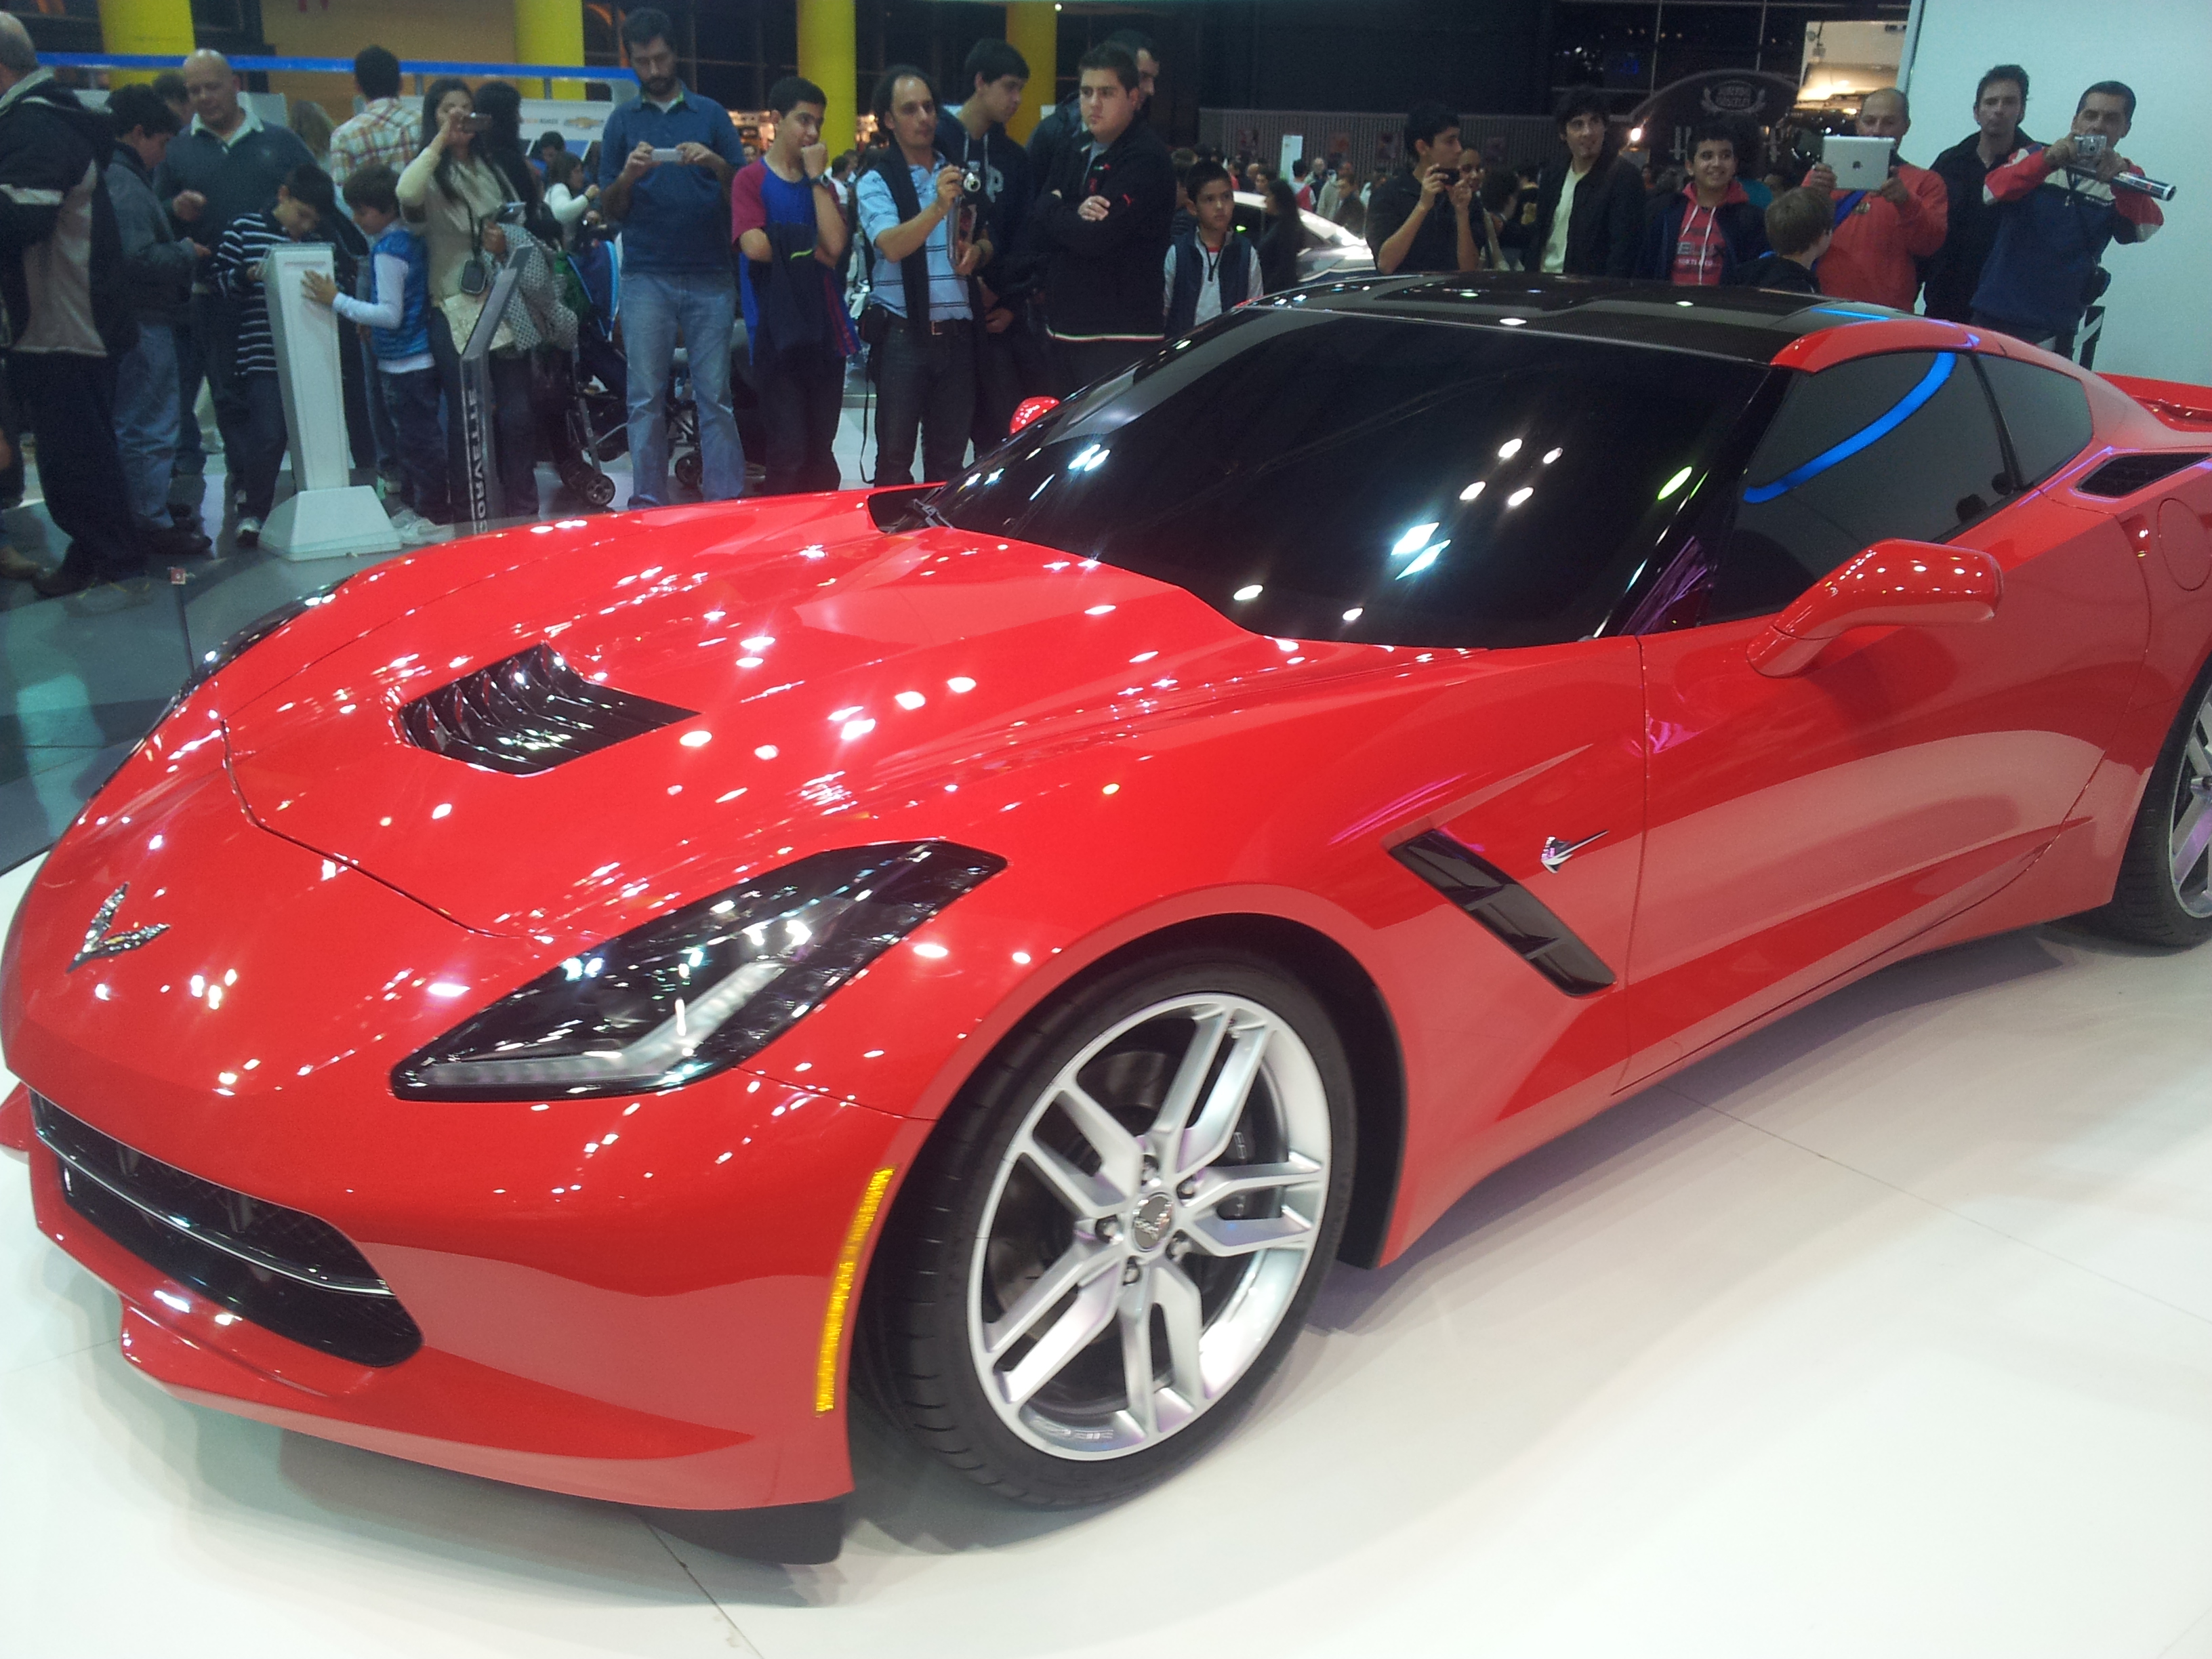
autos, chevrolet, corvette, expo, land vehicle, vehicle, car, sports car, auto show, corvette stingray, motor vehicle, automotive design, performance car, supercar, coupe, family car